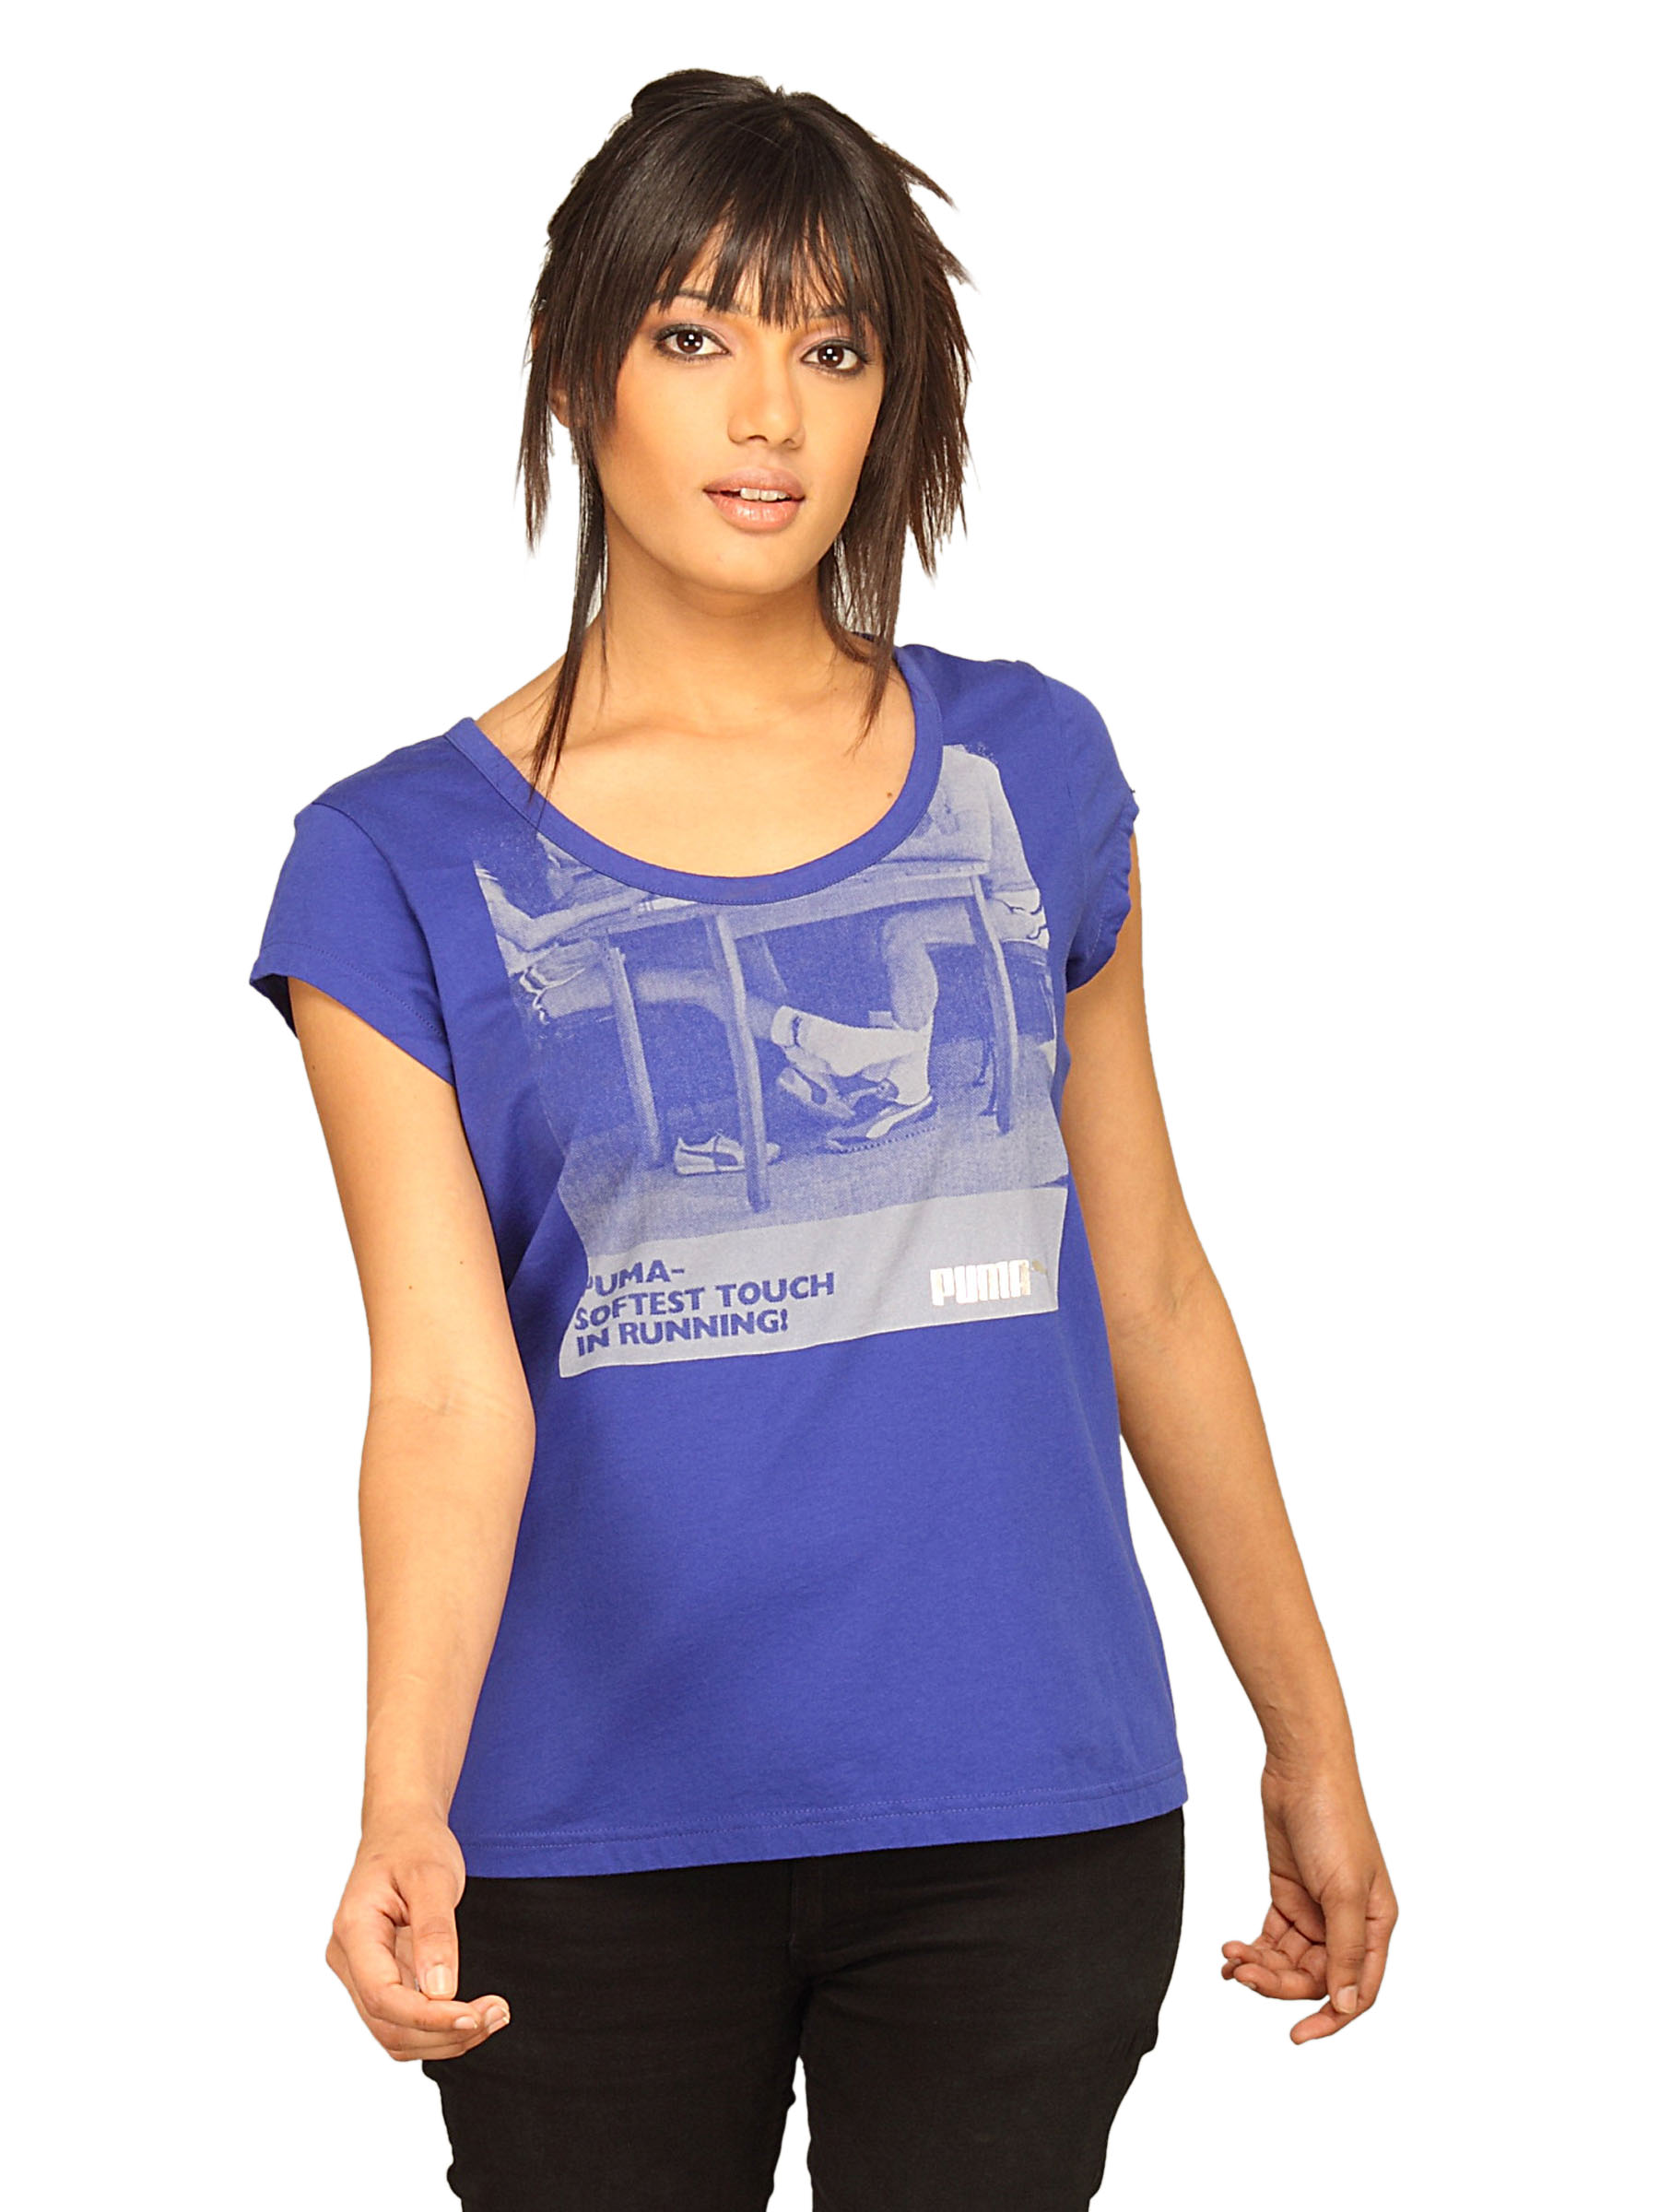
Puma Women's Softest Touch Blue T-shirt
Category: Apparel / Topwear / Tshirts
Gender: Women
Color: Blue
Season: Summer 2011
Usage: Casual